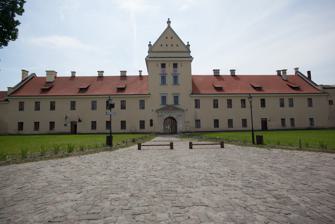
Building: Zhovkva Castle
Country: Ukraine
Year built: 1606
17th century castle in the town of Zhovka, Ukraine Zhovkva Castle, the Sobieski residence in Żółkiew (Zhovkva) Miniature model of the castle's presumed original appearance The Zhovkva Castle ( Ukrainian : Жовківський замок ; Polish : Zamek w Żółkwi ) occupies the principal square of the town of Zhovkva in Ukraine . It was founded by Polish Hetman Stanisław Żółkiewski as his fortified residence. Construction began in 1594 and was mostly completed in 1606. The castle had a typically Serlian entrance arch and was encircled by moats (up to 17 meters in width). One wing of the building accommodated the arsenal and stables ; another was immediately contiguous to the city wall. In 1606, a garden was laid out next to the hetman 's residence. It contained a menagerie with wisents , deer , and chamois . The palatine chapel was consecrated in 1640. The golden age of the Zolkiew Castle was the late 17th century when it passed through inheritance to Jakub Sobieski and then to his son King Jan III Sobieski , a native of Zhovkva. It was there that the king celebrated his victory at Vienna . In the 18th century the castle's facade was decorated with the statues of its owners from the Zolkiewski, Daniłowicz, Sobieski , and Radziwill families. After the partition of Poland the castle fell into disuse and was auctioned off. During the 19th century the chapel and some other structures were dismantled or rebuilt to accommodate a local school. The castle sustained further damage during the First World War . Some restoration was undertaken just before the Second World War , but much more was required following the end of hostilities. References Лильо І. М. , Лильо-Откович З. М. Прогулянка Львовом. Путівник — К.: Балтія Друк, 2005. — 224 с.: іл. Памятники градостроительства и архитектуры Украинской ССР. Киев: Будивельник, 1983–1986. Том 3, с. 152. 50°03′16″N 23°58′08″E / 50.0544°N 23.9689°E / 50.0544; 23.9689 v t e Polish–Lithuanian castles and forts in Belarus and Ukraine Black Ruthenia Surviving Old Grodno New Grodno Lida Mir Nieśwież Dwór Stanisławów [ pl ] Ruined Gieraniony Holszany Krewo Lubcz Nowogródek Ruzhany Volhynia Surviving Dubno Klewań Łuck Ołyka Ostróg Sławuta [ uk ] Starokonstantynów Zasław [ uk ] Ruined Korec Novomalin [ uk ] Zwiahel [ uk ] Red Ruthenia Surviving Brzeżany Olesko Podhorce Pomorzany Stare Sioło Świrz Tarnopol Wiśniowiec Zbaraż Potok Złoty Złoczów Żółkiew Ruined Brody Buczacz Czortków Dobromil [ uk ] Halicz [ uk ] Jazłowiec Krzemieniec Lwów Mikulińce Podzamcze Pniów [ uk ] Rakowiec [ uk ] Trembowla Podolia Surviving Kamieniec Podolski Latyczów Międzybuż Satanów [ uk ] Ruined Busza [ uk ] Czarnokozińce [ uk ] Czerlenków [ uk ] Kudryńce Okopy Świętej Trójcy Sidorów Skala Sutkowce [ uk ] Żwaniec [ uk ] Wild Fields Ruined Kudak v t e Castles in Ukraine Surviving Bilhorod-Dnistrovskyi Fortress Chortkiv Castle Dubno Castle Genoese Fortress Kamianets-Podilskyi Castle Khotyn Fortress Kyiv Fortress Lubart's Castle Medzhybizh Fortress Olesko Castle Olyka Castle Palanok Castle Pidhirtsi Castle Popov Manor House Radomysl Castle Skalat Castle Starokostiantyniv Castle Svirzh Castle Swallow's Nest Ternopil Castle Uzhhorod Castle Yahilnytsia Castle Zbarazh Castle Zhovkva Castle Zolochiv Castle In ruins Arabat Fortress Berezhany Castle Brody Castle Buchach Castle Budaniv Castle Chernelytsia Castle Chervonohorod Castle Chufut-Kale Eski Kermen Hrymailiv Castle Khust Castle Kerch Fortress Klevan Castle Kremenets Castle Kryvche Castle Kudryntsi Castle Letychiv Fortress Lviv High Castle Mangup Mykulyntsi Castle Nevytske Castle Novosilka Castle Okopy Castle Or Qapi Fortress Ostroh Castle Pidzamochok Castle Pomoriany Castle Skala-Podilska Castle St. Elizabeth Fortress Stare Selo Castle Sydoriv Castle Tarakaniv Fortress Terebovlia Castle Toky Castle Tustan Fortress Vysichka Castle Yaniv Castle Yazlovets Castle Yeni-Kale Zaliztsi Castle Zolotyi Potik Castle Entirely destroyed Bavoriv Castle Bila Castle Bilhorod-Kyivskyi Castle Bohorodytska Fortress Borky Castle Borshchiv Castle Borysohlibska Fortress Butsniv Castle Cherkasy Castle Chortkiv Castle (old) Horodok Castle, Khmelnytskyi Oblast Horodok Castle, Ternopil Oblast Horozhanka Castle Husiatyn Castle Khadjibey Kodak Fortress Korets Castle Kotsiubyntsi Castle Kozova Castle Lychkivtsi Castle Perevolochna Fortress Pidhaitsi Castle Shmankivtsi Castle Shumsk Castle Staryi Zbarazh Castle Strusiv Castle Zavaliv Castle Zbryzh Castle Also See: Castles in Ukraine